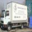
Label: truck